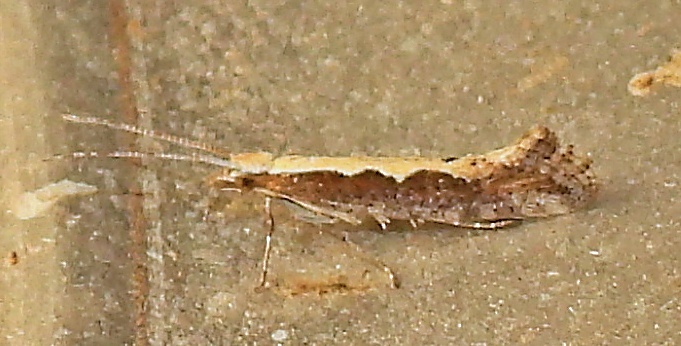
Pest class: diamondback_moth